Behavioral ecology

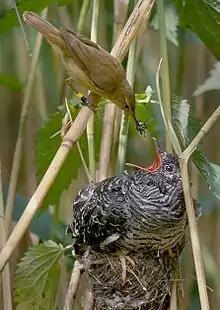
Adult reed warbler feeding a common cuckoo chick

Some animals deceive other species into providing all parental care. These brood parasites selfishly exploit their hosts' parents and host offspring. The common cuckoo is a well known example of a brood parasite. Female cuckoos lay a single egg in the nest of the host species and when the cuckoo chick hatches, it ejects all the host eggs and young. Other examples of brood parasites include honeyguides, cowbirds, and the large blue butterfly.